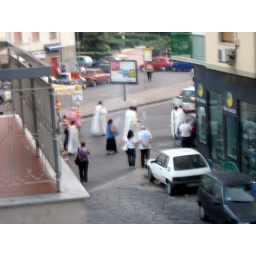
A procession of singing priests walking down the street by our house while we were eating dinner on Sunday.